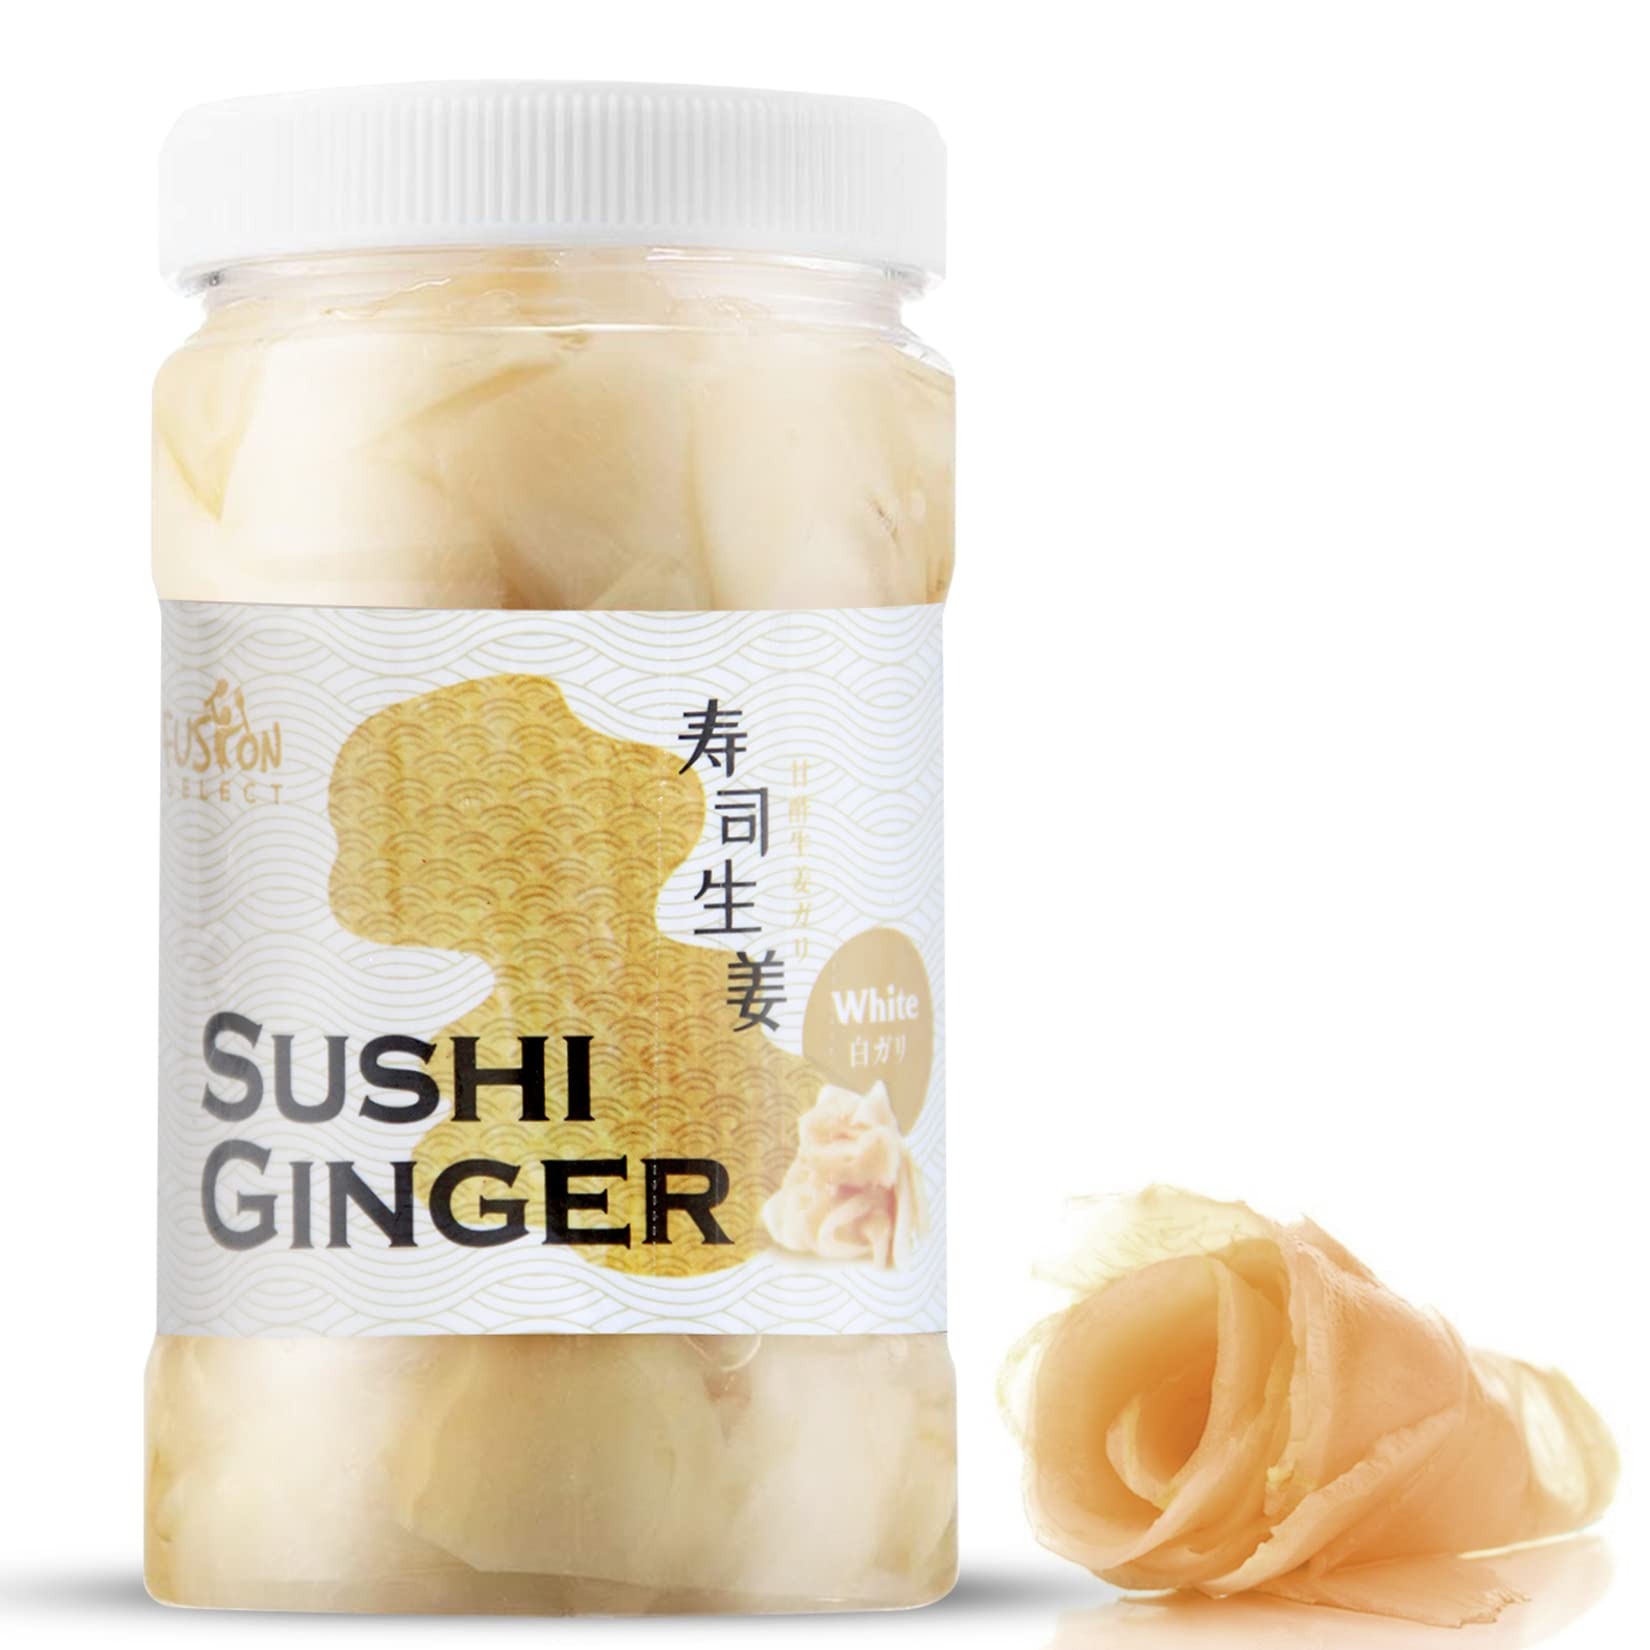
Item Name: Fusion Select Sushi Ginger - Natural Sliced Gari, Pickled Ginger for Sushi - No MSG, Non-GMO - Spicy, Sour, Sweet & Salty Taste Notes - Side Dish For Sashimi, Sushi Ingredients - 12oz (White, 1Pk)
Bullet Point 1: Deliciously Refreshing - Pickled in salt, water, our pickled white ginger has the perfect balance of flavors. Each bite offers sour, sweet, and salty tastes with a hint of spice.
Bullet Point 2: The Perfect Palate Cleanser - This organic pickled sushi ginger is a fantastic palate cleanser. Have these flavorful ginger slices in between servings of sushi to enhance the taste of your next roll.
Bullet Point 3: Pairs With A Variety Of Food - You can serve this marinated ginger with sushi, sashimi, century egg, and cold cuts. You can also toss it in with your vegetable salad or as a side to grilled seafood.
Bullet Point 4: Food Grade Ginger - Made using premium ginger, salt, and vinegar, our sliced ginger is made without harmful ingredients. These pickled vegetables are also non-GMO and have zero MSG content.
Bullet Point 5: Pickled Ginger In A Jar - Packed in a tightly sealed 12oz jar, these sushi supplies stay fresh for longer. Just have it on hand in your pantry so you can have sushi nights at home anytime you wish.
Product Description: Sushi Ginger
Value: 12.0
Unit: Ounce

Price: 6.99